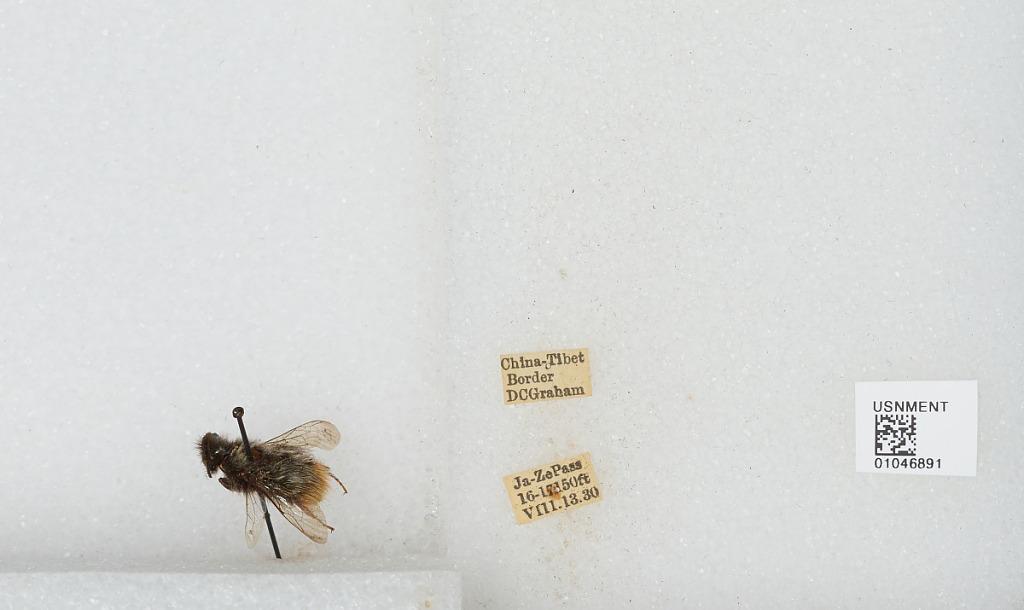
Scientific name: Bombus sp.
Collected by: D. Graham
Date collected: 1930-8-13
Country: China
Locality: China-Tibet border, Ja-Ze Pass